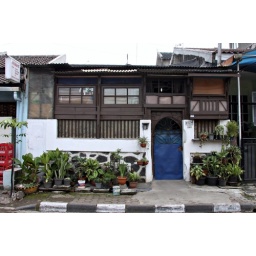
I just found the collection of plants in front of this house a nice look